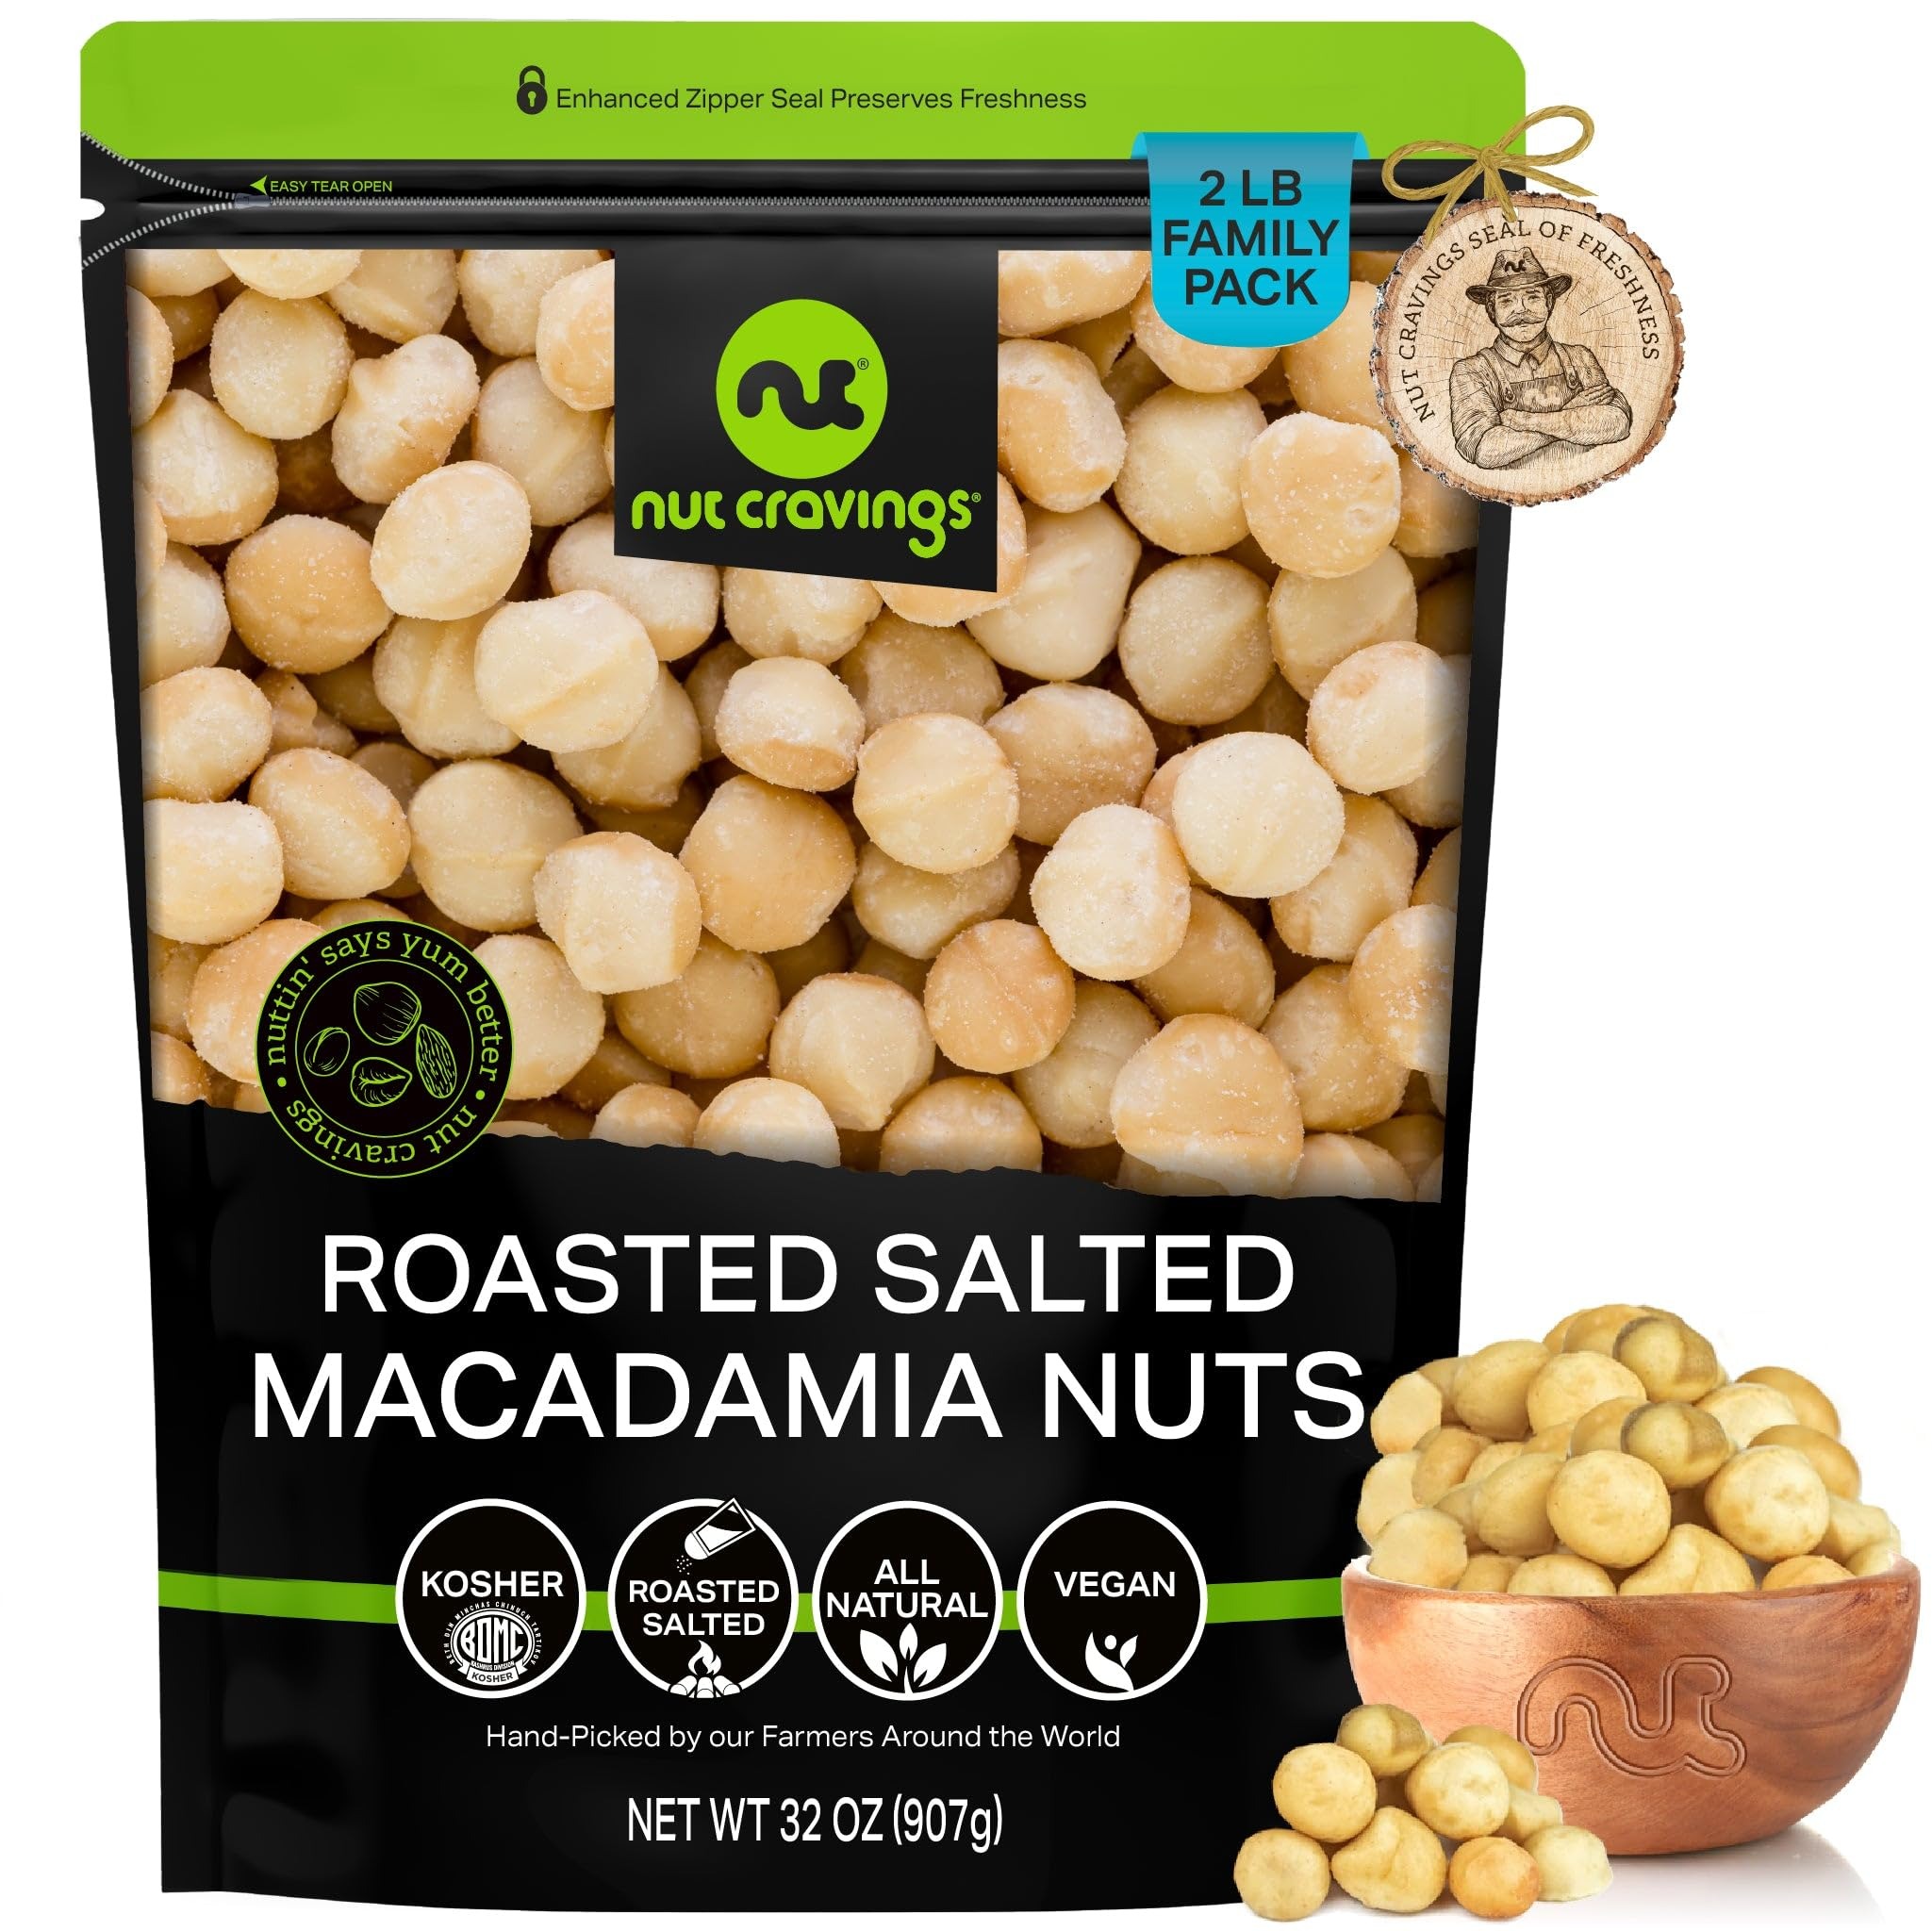
Item Name: NUT CRAVINGS - Roasted & Salted Macadamia Nuts - No Shell, (32oz - 2 LB) Bulk Nuts Packed Fresh in Resealable Bag - Healthy Protein Food Snack, All Natural, Keto Friendly, Vegan, Kosher
Bullet Point 1: THE MOST DELICIOUS ROASTED SALTED MACADAMIA EVER: Our Roasted Macadamia Nuts are huge and roasted to perfection. These Hawaiian delicacies are roasted right in-house and slightly sprinkled with salt so that their flavor makes your taste buds reach the seventh heaven.
Bullet Point 2: IDEAL FOR YUMMY RECIPES, SOLO SNACKING, AND MORE: Roasted Macadamia Nuts are great for solo snacking, baking, desserts, or even preparing savory dishes like grilled mahi mahi Their creamy taste is mouth-watering!
Bullet Point 3: FRESH AND NUTRITIOUS NEVER LOOKED BETTER TOGETHER : Our Roasted Salted Macadamia nuts are not only fresh, crunchy, and full of flavor, but are also a healthy snack choice full of nutrients, vitamins, and antioxidants!
Bullet Point 4: TOP 'NUTCH' RESEALABLE BAG: Our zipper-style easily resealable bags make sure your snacks are kept fresh. Storing them at home? They'll stay fresh. Bringing them to work? They'll stay fresh. Taking them with you on your next trip? Fresh!
Bullet Point 5: FARMERS SEAL OF FRESHNESS: Our Roasted Salted Macadamia nuts are hand picked by our farmers and carefully selected at our packing facilities in New York after passing our strict quality control processes. This ensures you only get the freshest and highest quality nuts in the market.
Product Description: <p>Nut Cravings brings you the perfect treat: a bag of the yummiest quality of nuts.<br><br> Our Roasted Macadamia Nuts are <b>huge and roasted to perfection. These Hawaiian delicacies are roasted right in-house and slightly sprinkled with salt</b> so that their flavor makes your taste buds reach the seventh heaven.<br><br> <b>Treat yourself or a loved one to nature's goodness with our Roasted Macadamia Nuts!<br><br></b> They come beautifully presented in our TOP "NUTCH" bags to provide the ultimate experience. These resealable bags will keep them as fresh and delicious as they were when handpicked at our farms.<br><br><br> <b>Roasted Macadamia Nuts are great for solo snacking, baking, desserts, or even preparing savory dishes like grilled mahi mahi Their creamy taste is mouth-watering!<br><br><br></b> <b>In addition, there's a cute story behind them!<br><br></b> Lewis and Lindsay Cooper founded Nut Cravings in 2015 with the idea of mixing the two things they loved the most: travelling the world, and snacking. Today, our snacks are grown all around the world before travelling all the way to New York to be packed fresh and delivered right to your door.<br><br><br> <b>Do you want to know how much goodness you get in every bag?<br><br></b> We have bags with 16oz (1lb), 32oz (2lb), 48oz (3lb) and 80oz (5lb), you choose your size!<br><br> Ready to get delighted by these delicious snacks?
Value: 32.0
Unit: Ounce

Price: 26.97